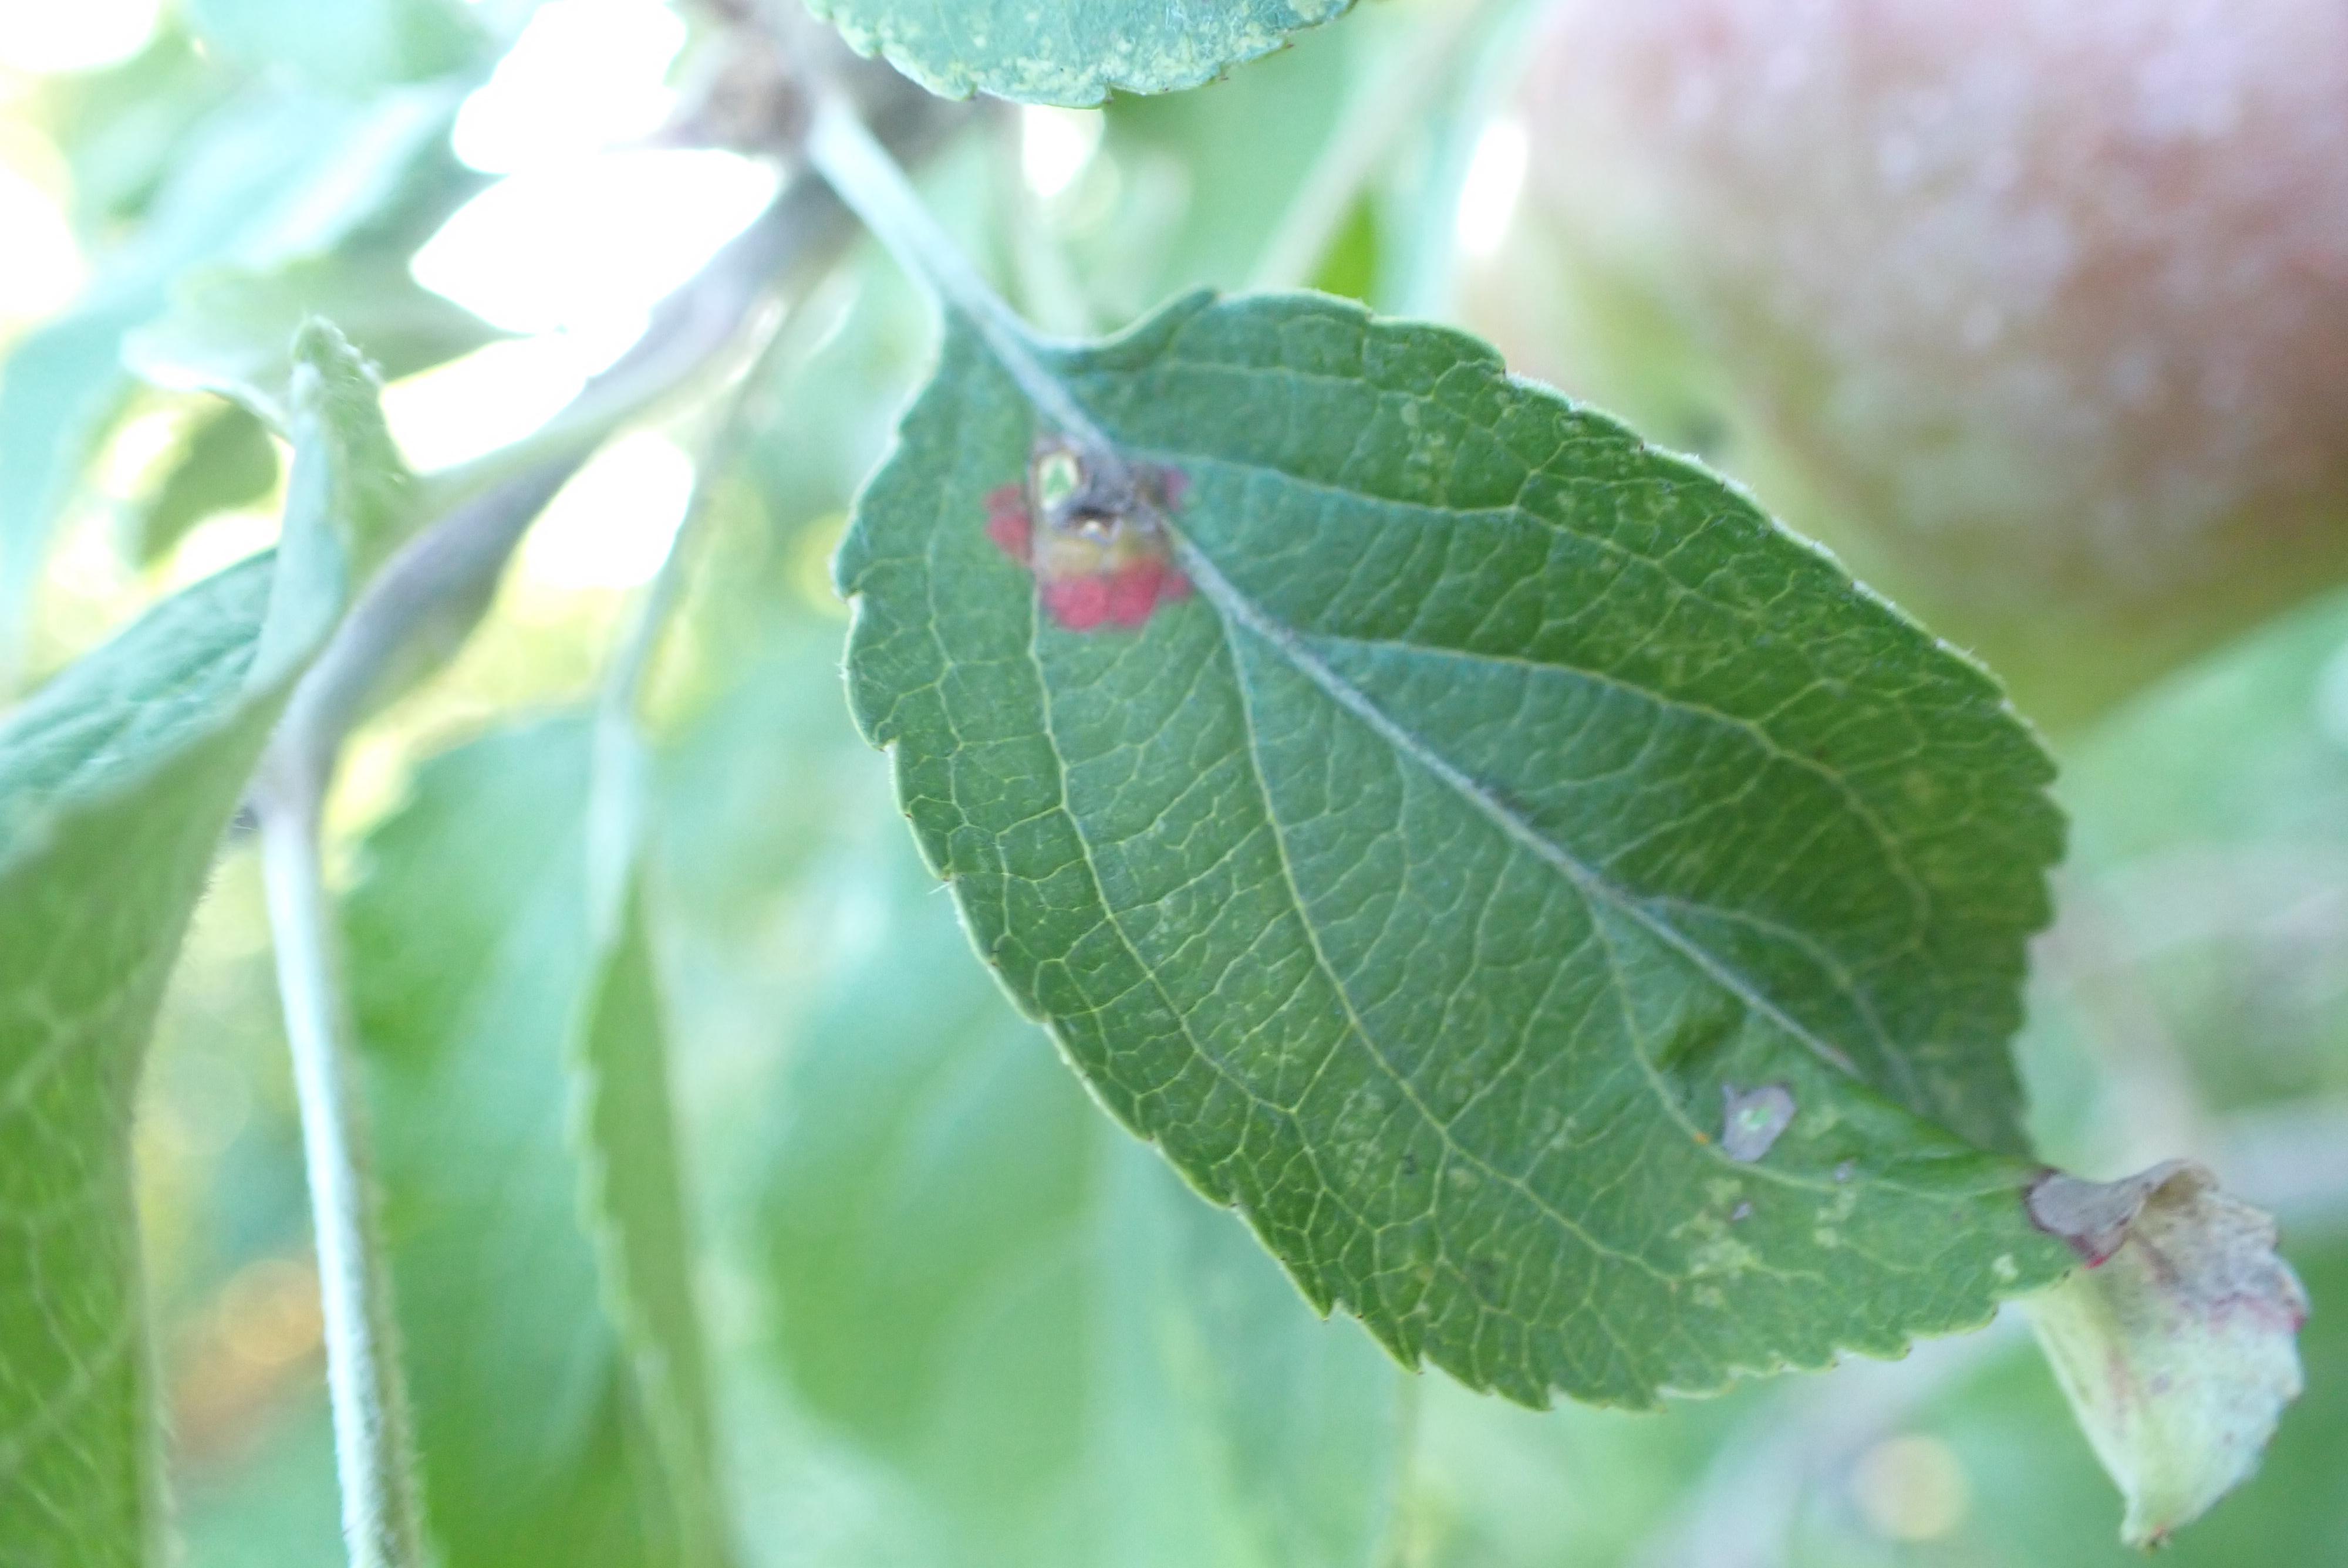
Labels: rust